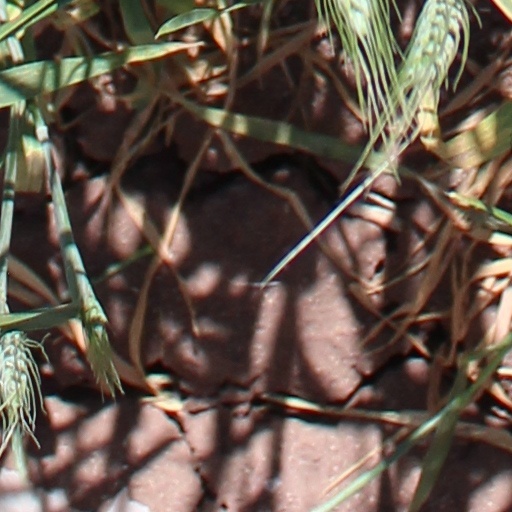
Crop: wheat